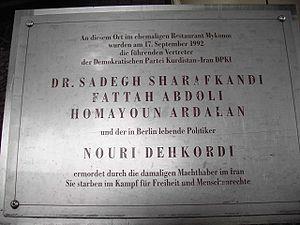
Lors des assassinats du restaurant Mykonos qui se sont déroulés le 17 septembre 1992, les leaders de l'opposition kurde iranienne Sadegh Sharafkandi, Fattah Abdoli, Homayoun Ardalan et leur traducteur Nouri Dehkordi ont été tués au restaurant grec Mykonos à Berlin en Allemagne.